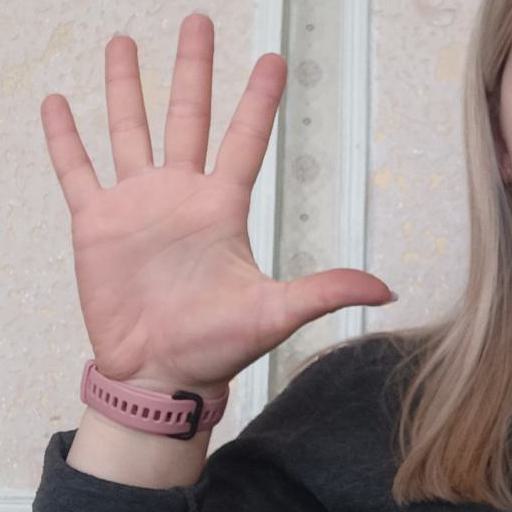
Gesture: palm